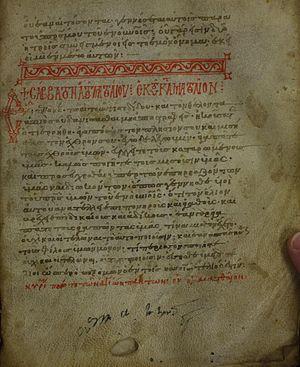
Un manuscrit du Nouveau Testament en Lectionnaire est une copie manuscrite contenant les passages des textes lus à l'occasion des cérémonies religieuses. Les lectionnaires sont écrits en caractères onciales ou minuscules grecques sur parchemin, papyrus, vélin, ou papier.